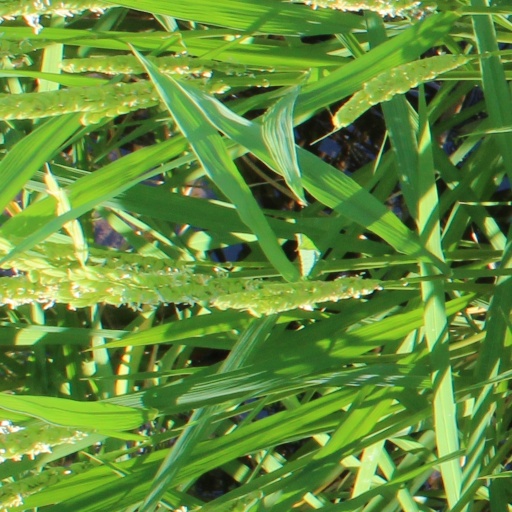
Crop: rice